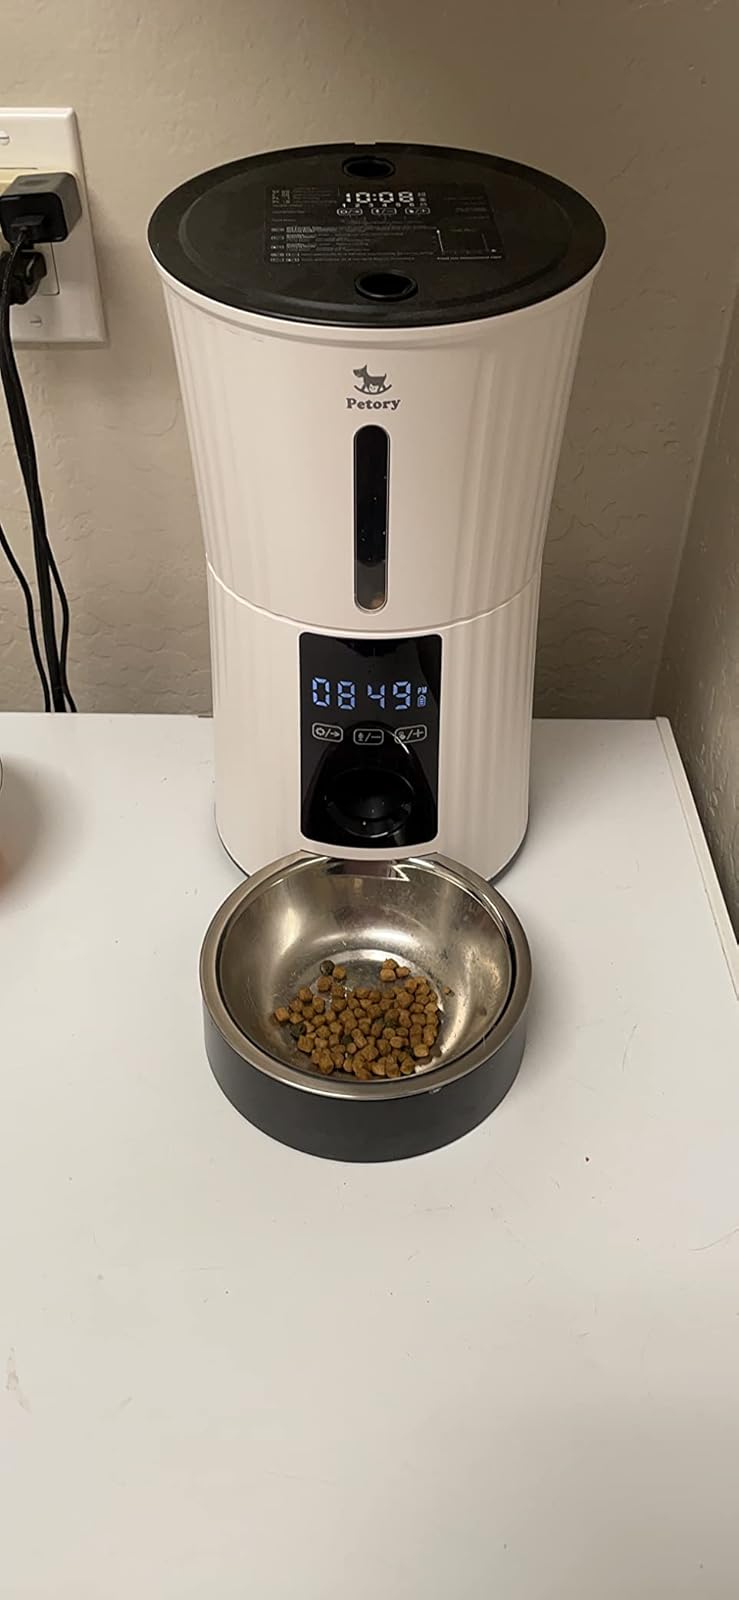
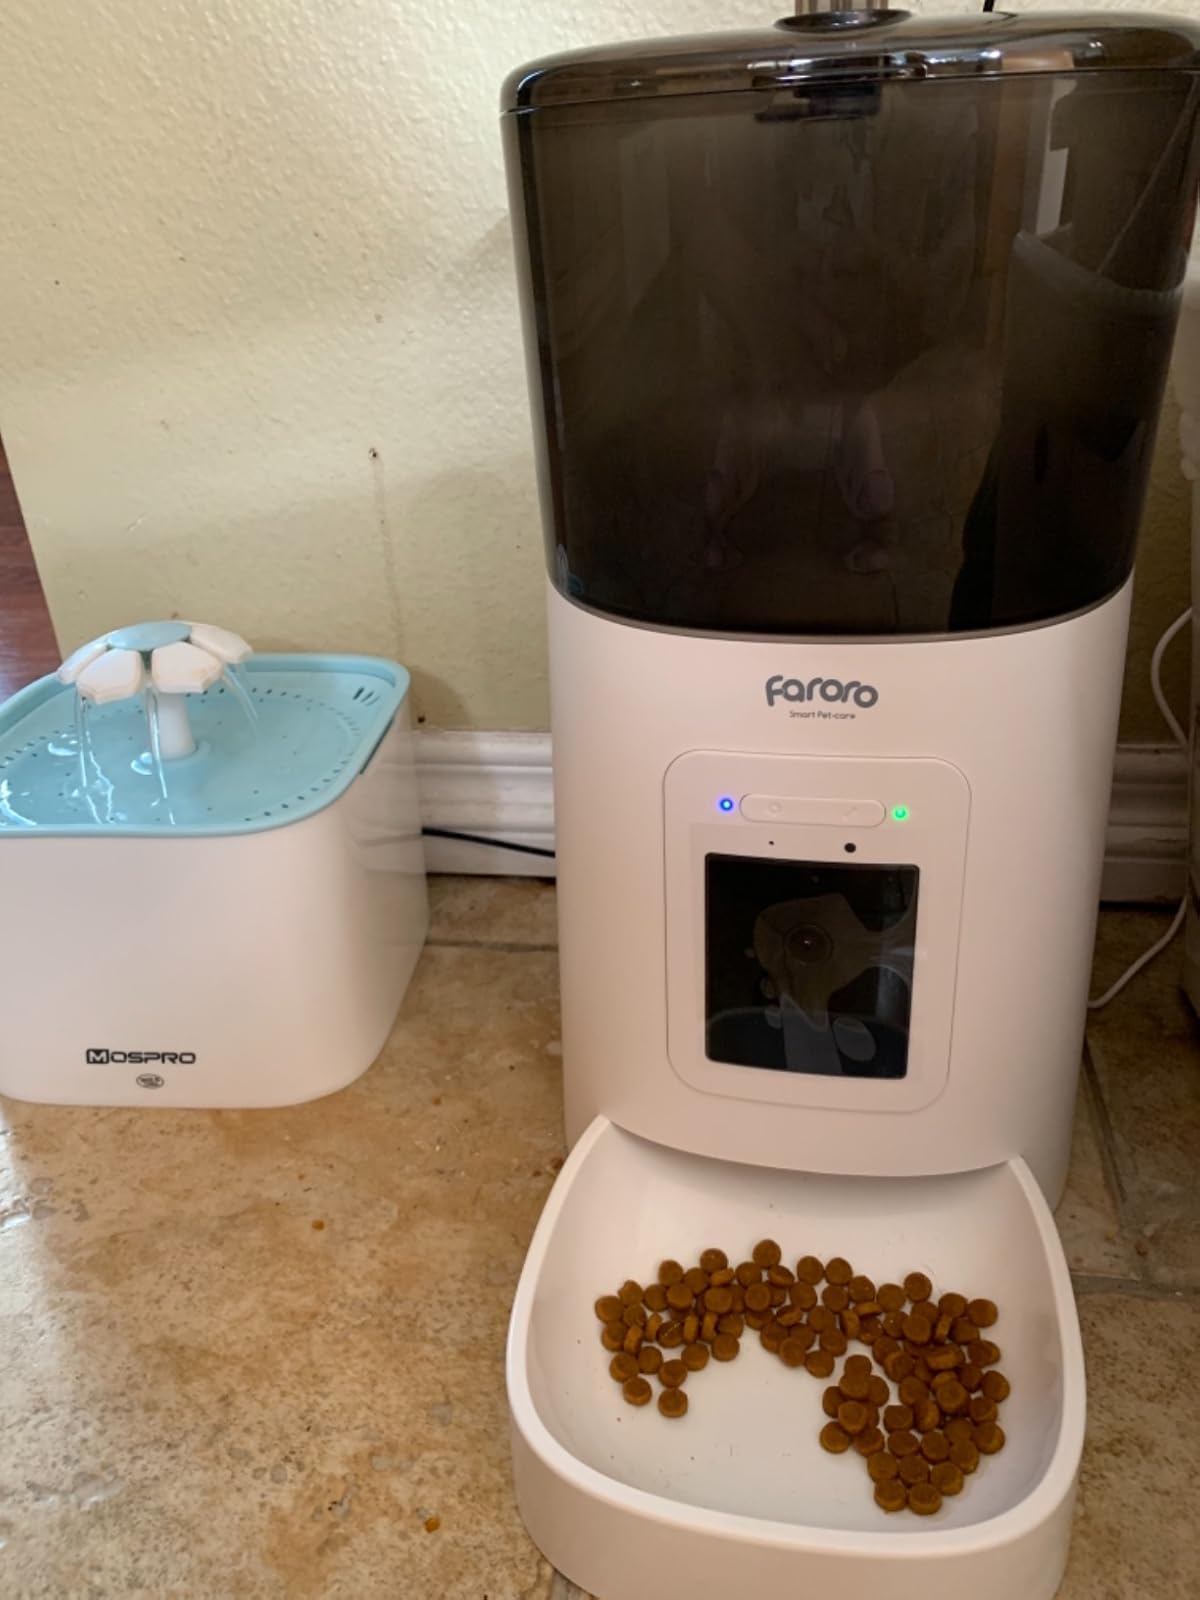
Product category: items_feeder
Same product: no